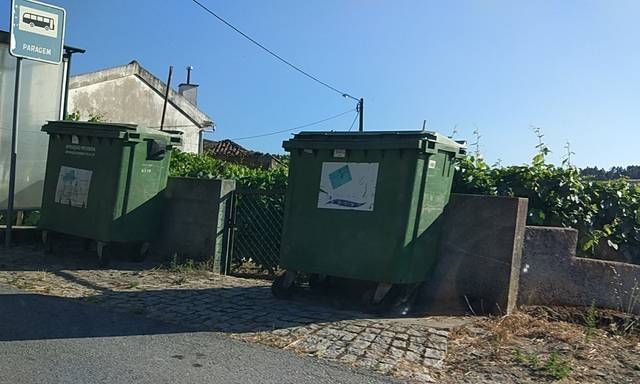
Region: Portugal
Coordinates: 41.241, -7.618